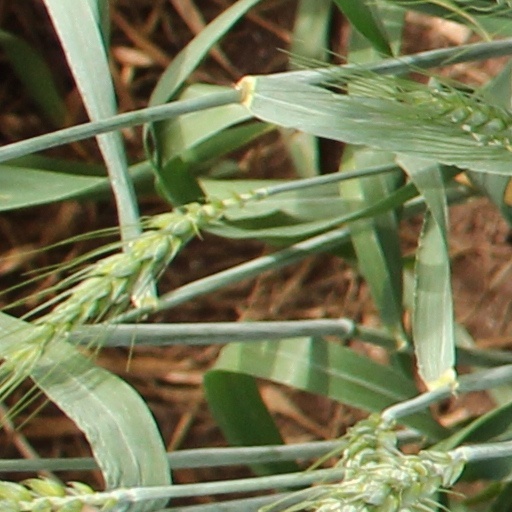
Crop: wheat